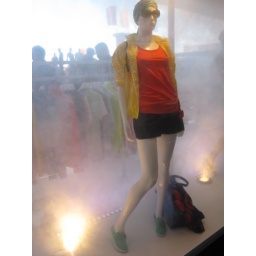
Adidas even had a smoke machine in their stand window display.